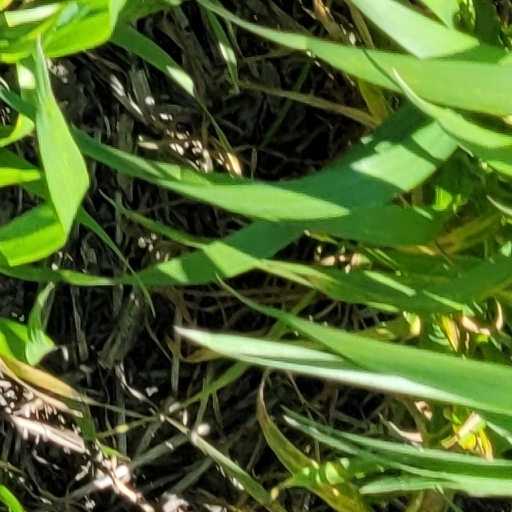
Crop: wheat